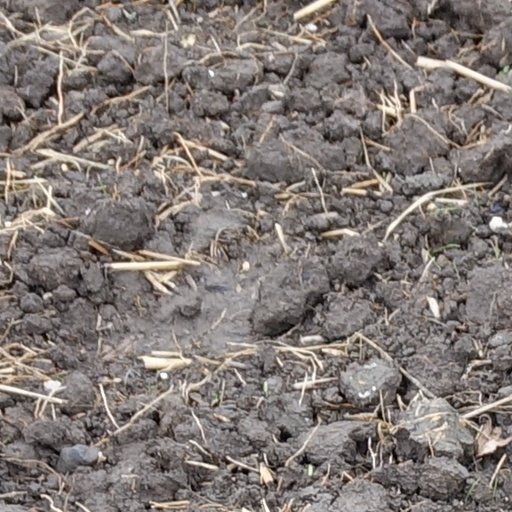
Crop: wheat